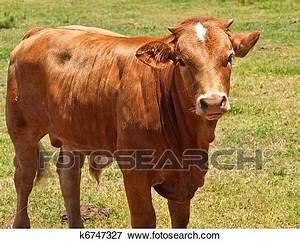
cow